Kōchi Prefecture

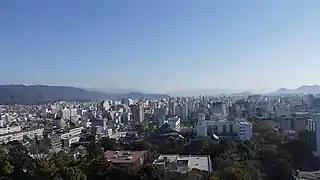
Skyline of Kōchi City

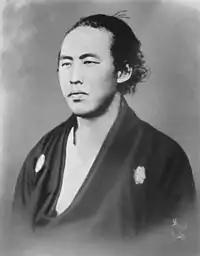
Sakamoto Ryōma

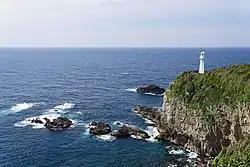
Cape of Ashizuri

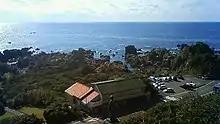
Cape of Muroto

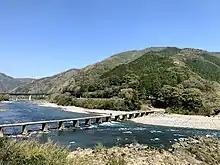
Shimanto River

The 1993 "Studio Ghibli" movie Ocean Waves (Umi ga Kikoeru).